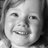
Emotion: happy